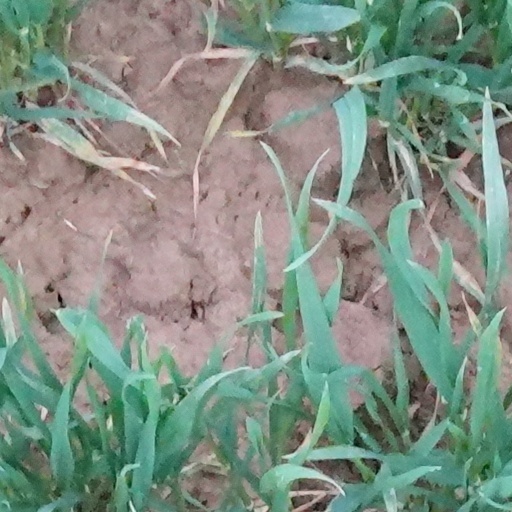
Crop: wheat